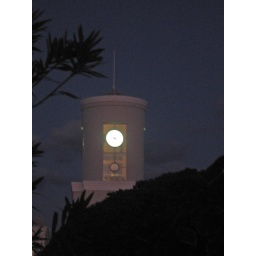
Ace headquarters clock tower in twilight, Bermuda - 2